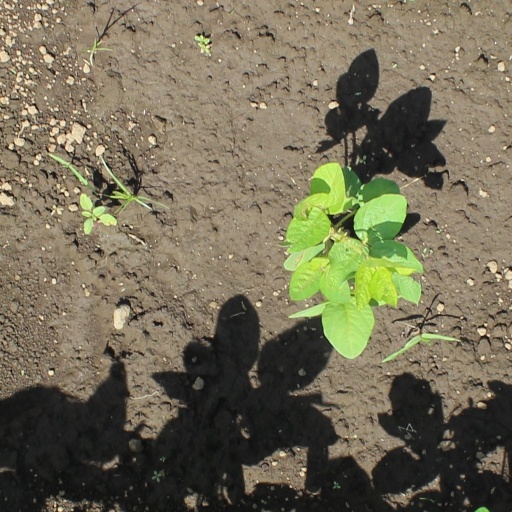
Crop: soybean